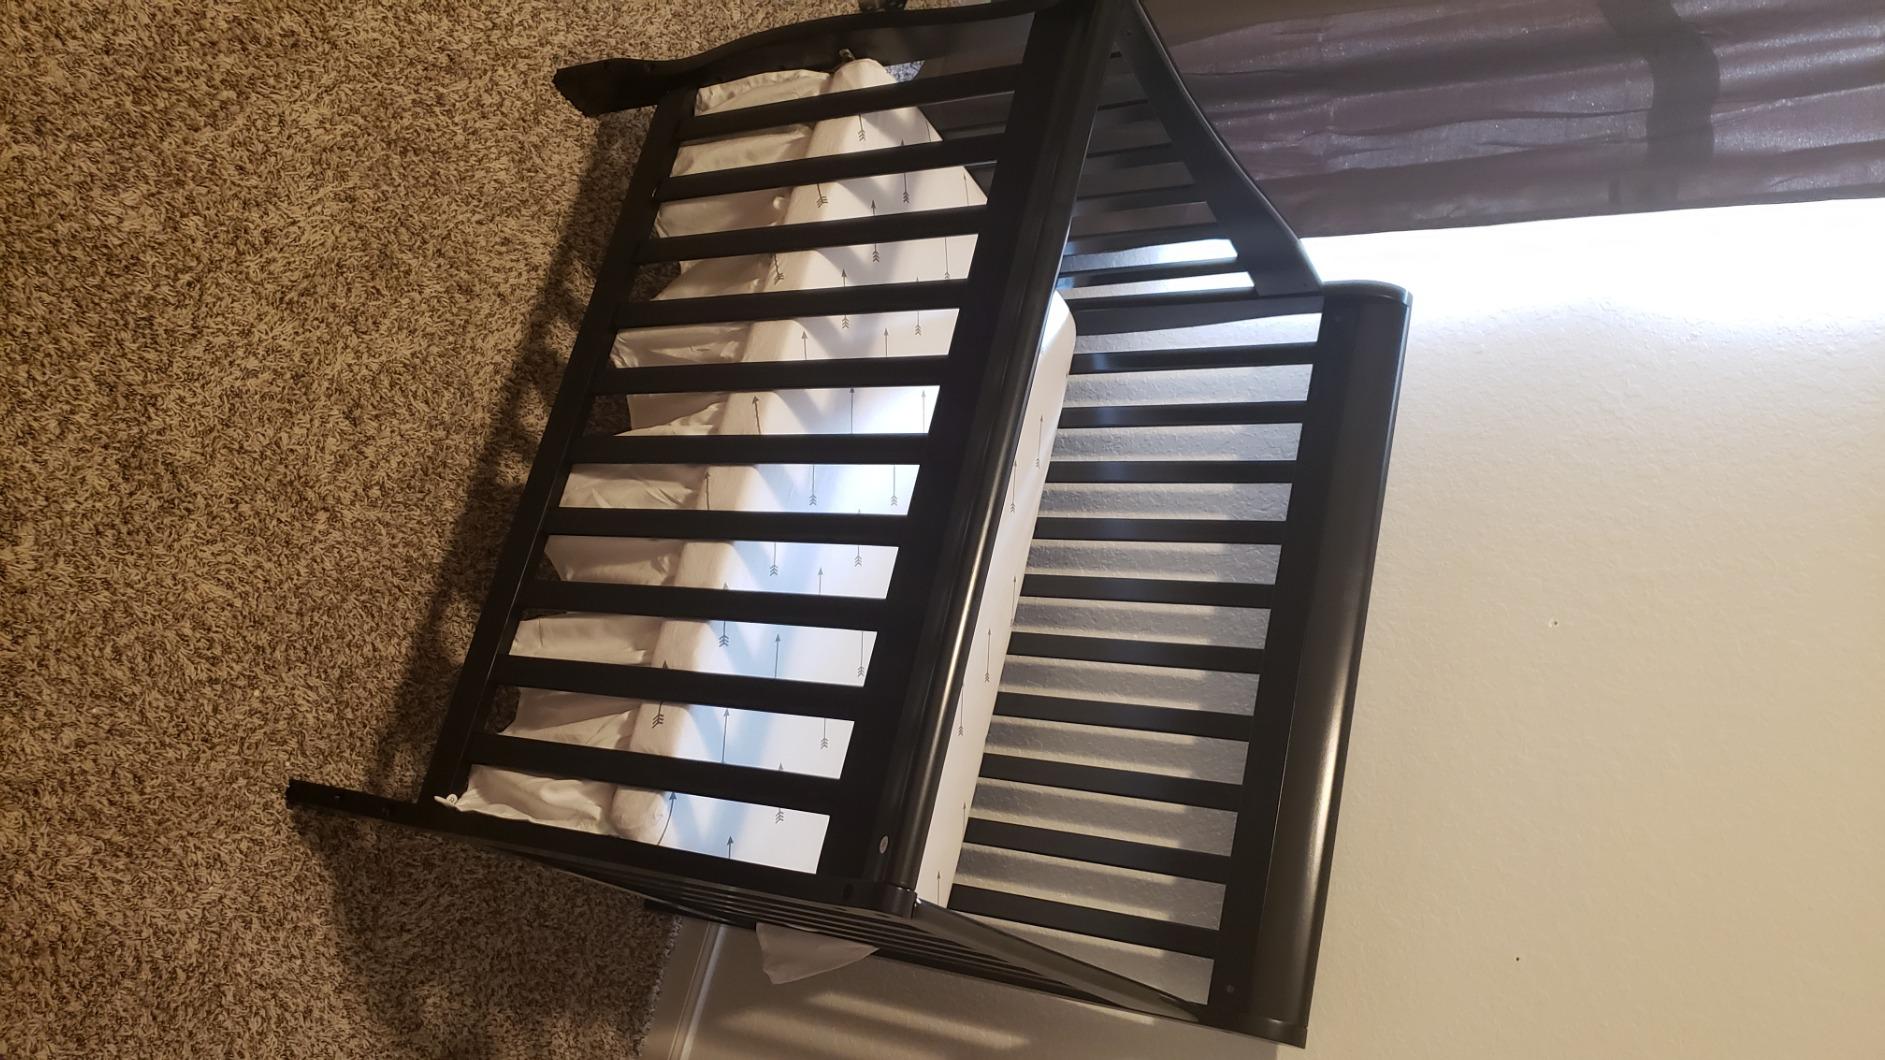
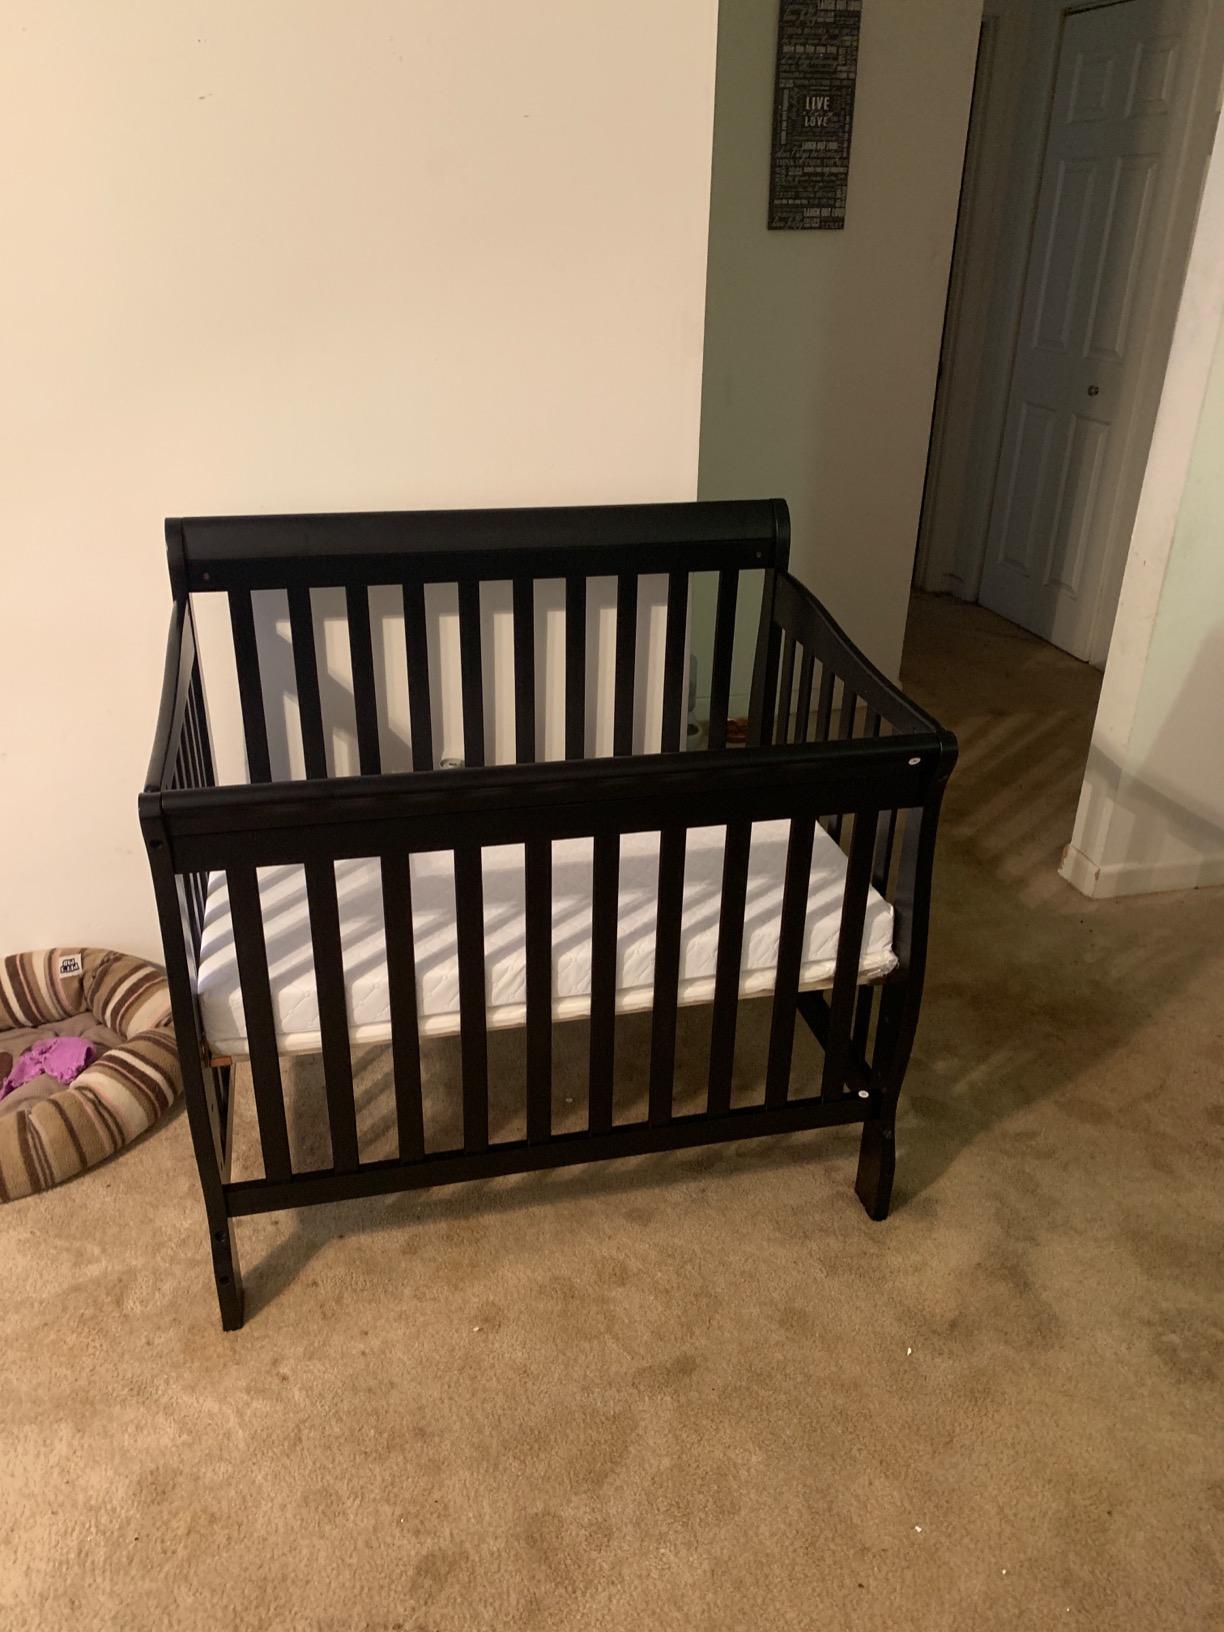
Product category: products_crib
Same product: yes